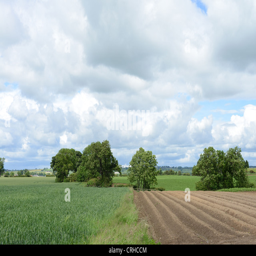
part ploughed field on a farm